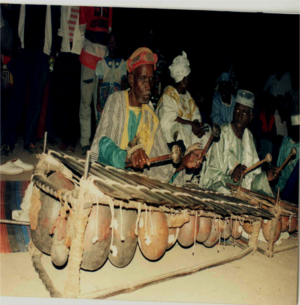
Balafon Sacré
Cet article recense les pratiques inscrites au patrimoine culturel immatériel en Guinée.
La Guinée est un pays d’Afrique de l’Ouest au faible dynamisme touristique. Néanmoins, ce pays divisé géographiquement en quatre types de relief, de climat, de faune, de flore, de traditions historiques et culturelles bien distincts dispose d’un potentiel touristique.